Bruynswick School No. 8

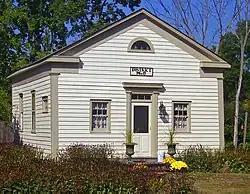
School building in 2007

Bruynswick School No. 8 is a former school located on Bruynswick Road (Ulster County Route 7) in the small hamlet of the same name in the northwestern portion of Shawangunk, New York, United States. It is one of the few remainders of a time when Bruynswick was more populous.